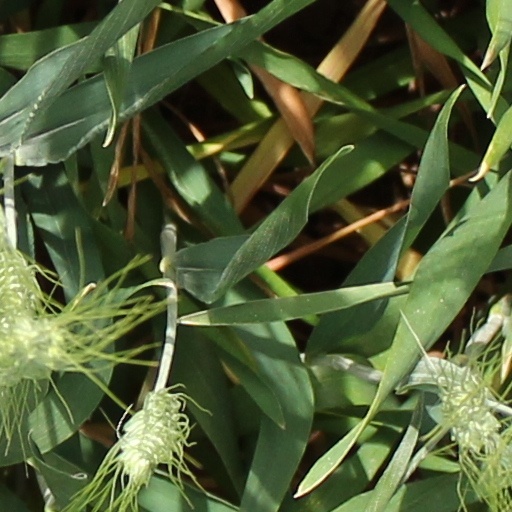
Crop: wheat